John Ratzenberger

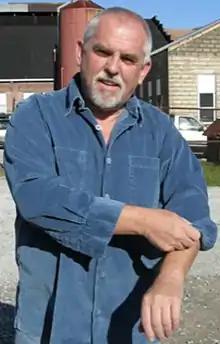
Ratzenberger on the set of the series "Made in America"

Ratzenberger began his career in the performing arts while living in London, England. Through the 1970s, he performed with Ray Hassett as the comedic theatrical duo Sal's Meat Market, which toured throughout Europe for eight years. Sal's Meat Market heavily influenced Peter Richardson and Nigel Planer as a duo in "The Outer Limits" and in "The Comic Strip". His first role in a major feature film was as a patron in "The Ritz" (1976). Throughout the late 1970s and early 1980s, Ratzenberger appeared in various roles in feature films throughout Europe including: "A Bridge Too Far", filmed in Holland, as Lieutenant James Megellas; "Superman", as a missile controller; "Superman II", as the NASA control man; "Star Wars: The Empire Strikes Back" as Major Derlin; "Outland" as a doomed mine worker named Tarlow; and "Gandhi," filmed in India, playing an American lieutenant.